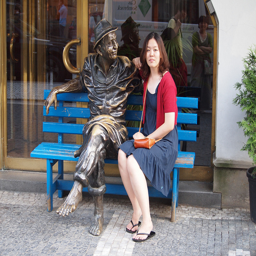
A woman sitting next to a bronze statue on a blue bench.
A woman sits on a blue bench next to a statue.
a woman and a statue sit on a park bench
A woman sits on a bench next to a statue.
A woman is on a bench with a statue of a man.